Business of webcomics

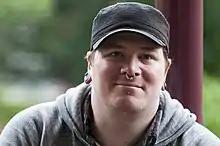
Jeph Jacques never intended to create his webcomic "Questionable Content" for a living.

Spike Trotman ("Templar, Arizona") has said that while many people start a webcomic with the expectation of being able to make a living through it within a year, this is almost never the case. Competition on the World Wide Web is enormous, and most professional webcomic creators were growing their fanbase for years before they became able to become self-sustaining. Jeff Moss, director of Blind Ferret Entertainment, has said that many young artists fall in the trap of "expecting too much too soon." Some webcomic creators try to sell merchandise of their webcomic after only a few months, sometimes "[putting] the business before the art" and neglecting the webcomic itself. Jeff Schuetze ("Jeffbot") said that he knows many people who were trying to sell a large amount of merchandise before having even started their webcomic. According to a 2015 survey by David Harper, over 80 percent of webcomic creators he questioned are unable to make a living off their work, as the majority of his respondents made less than $12,000 USD a year off their work.